Petre Ștefănucă

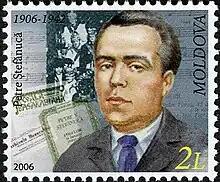

Petre Ștefănucă (14 November 1906 – 12 July 1942) was a Bessarabian sociologist.